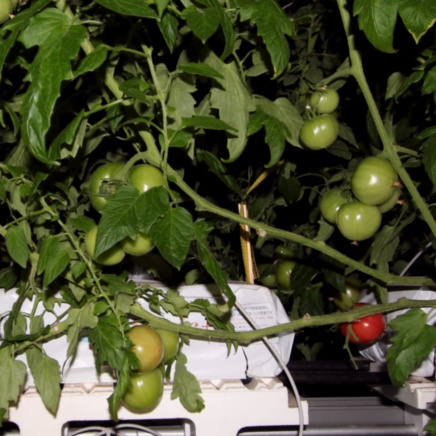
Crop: tomato